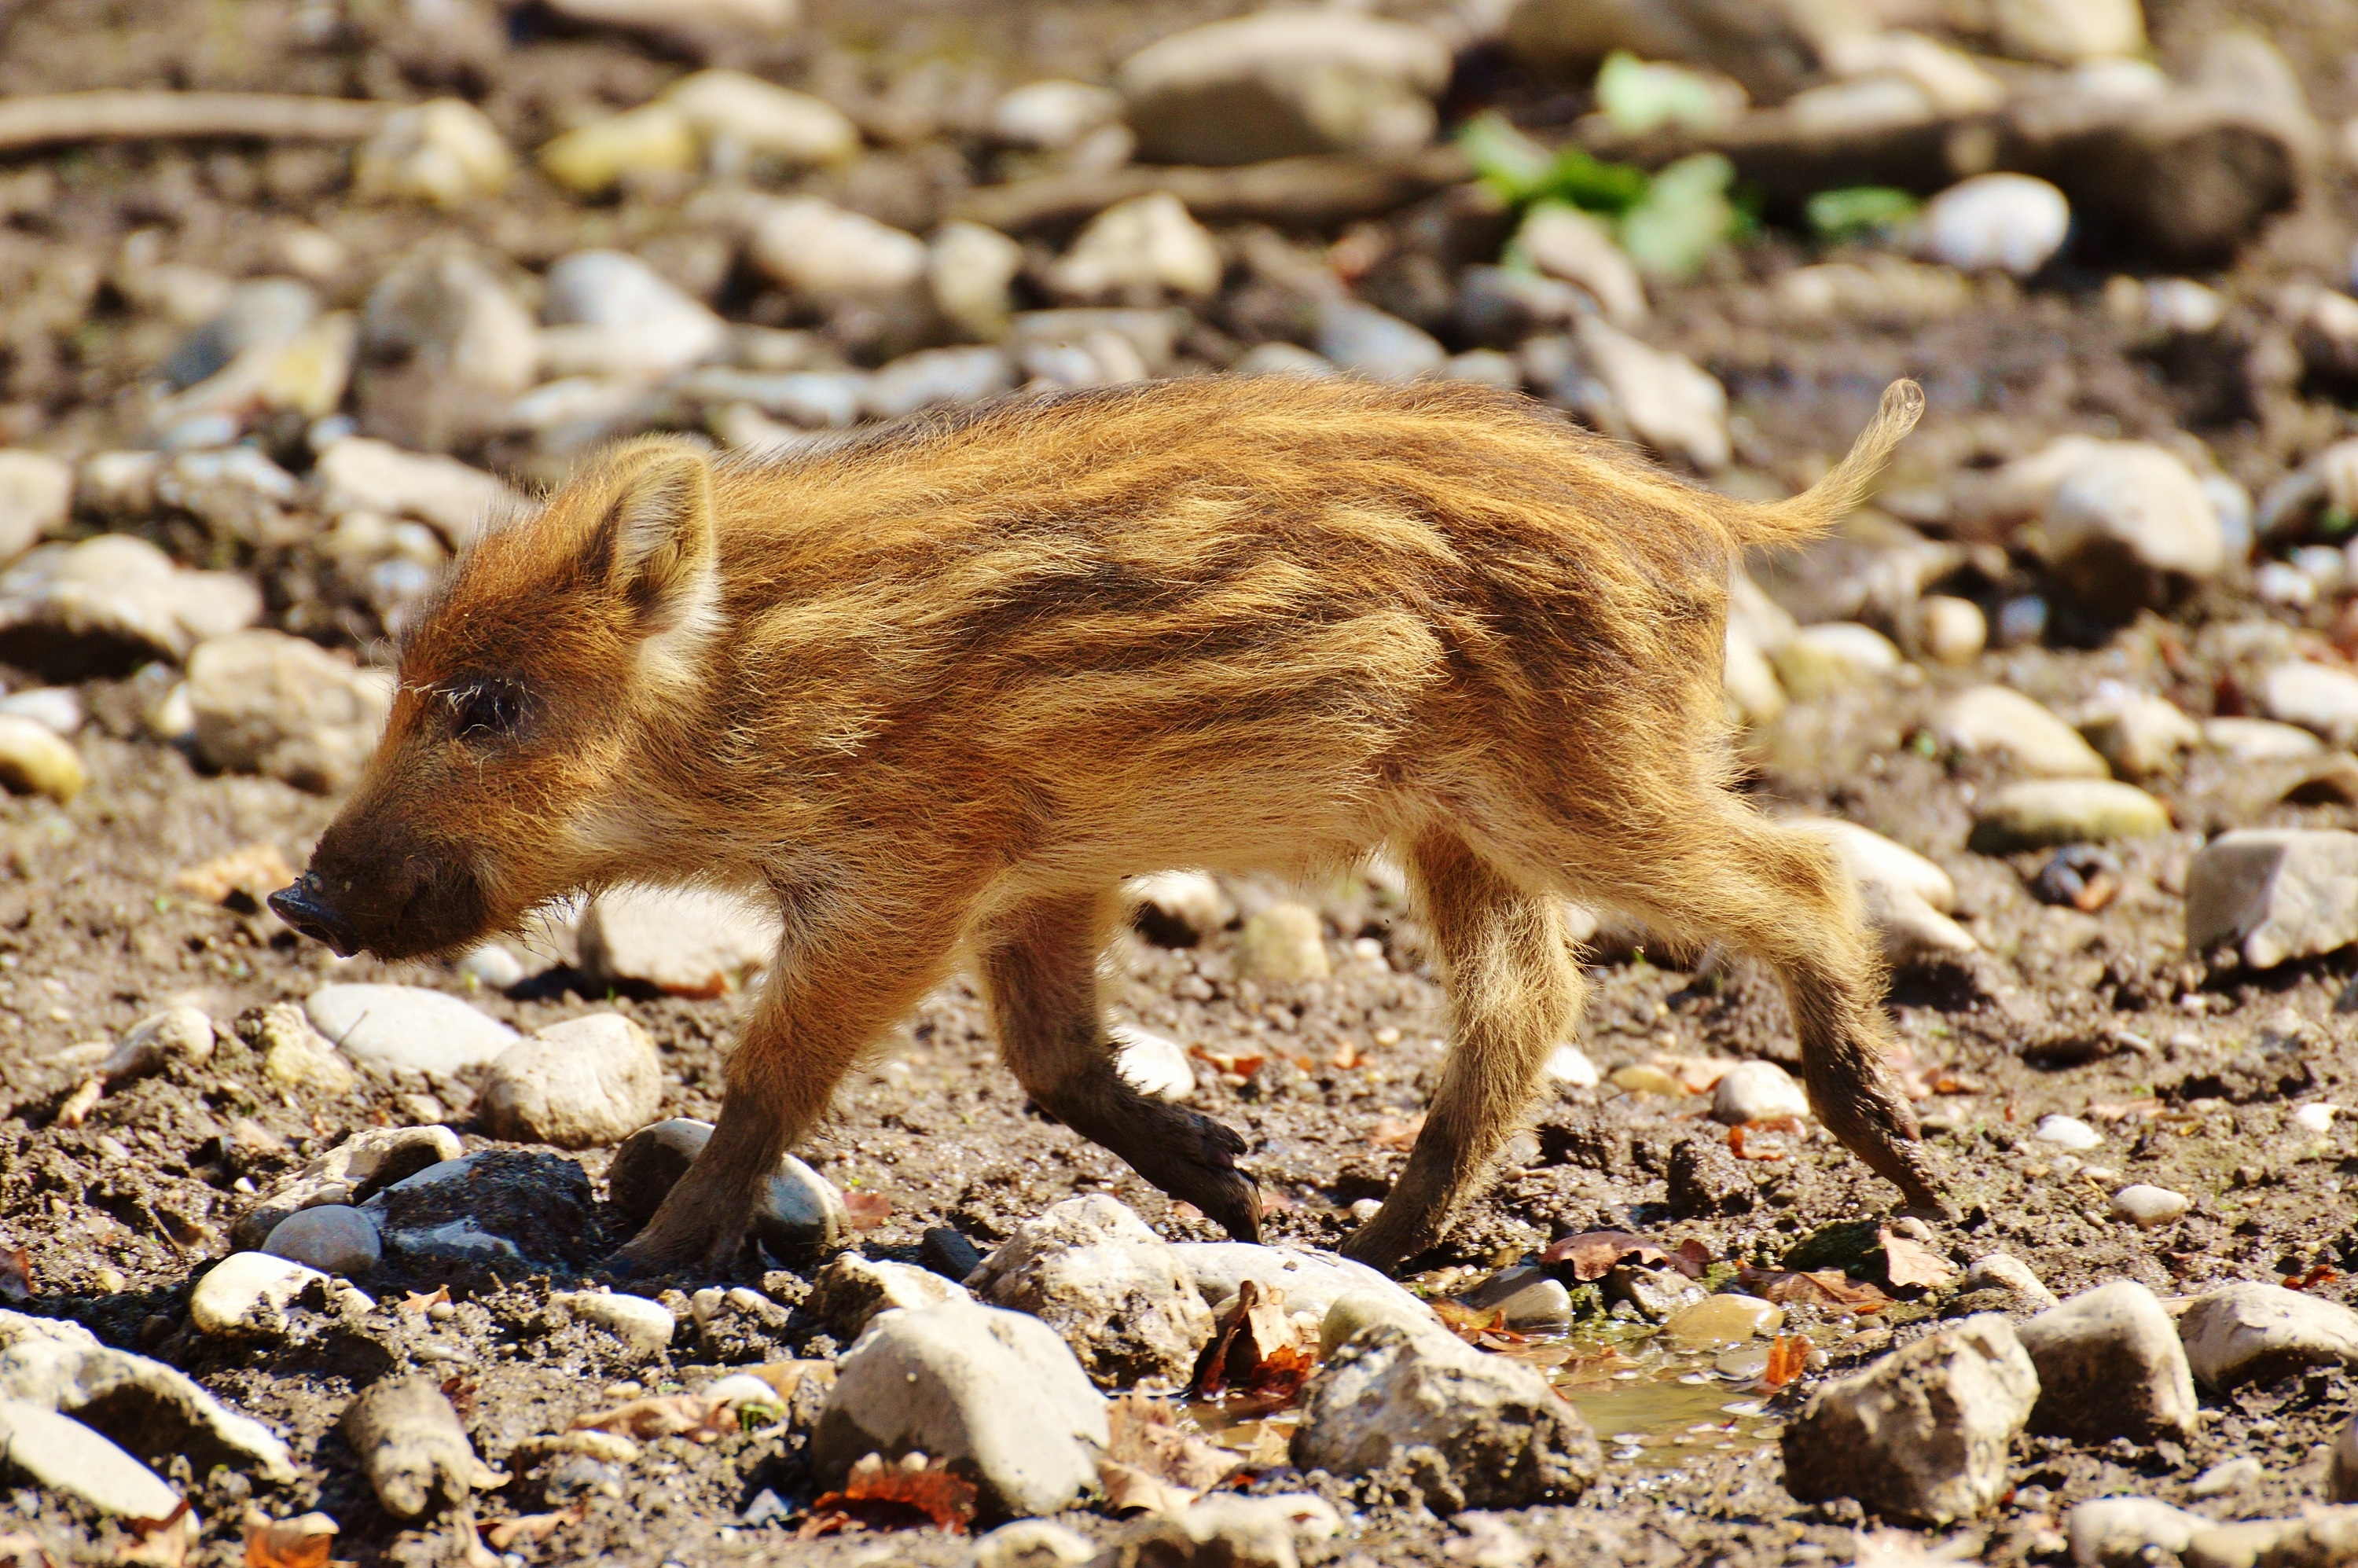
sweet, cute, wildlife, small, mammal, baby, fauna, piglet, vertebrate, funny, pig, wild boar, young animals, wild pigs, wildpark poing, small pigs, pig like mammal, peccary